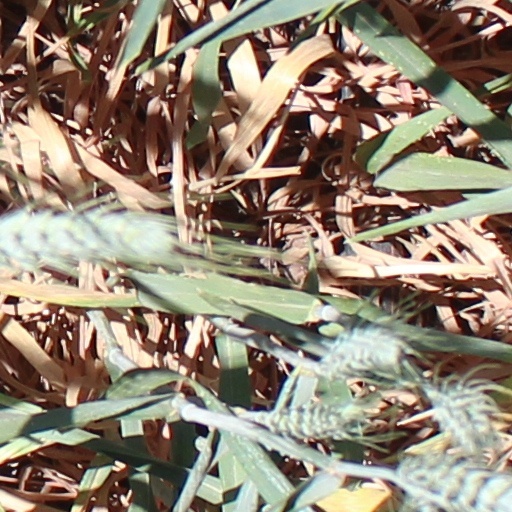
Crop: wheat